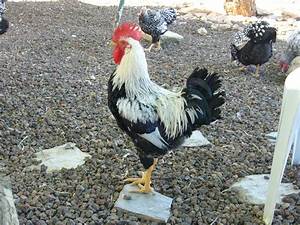
Label: chicken